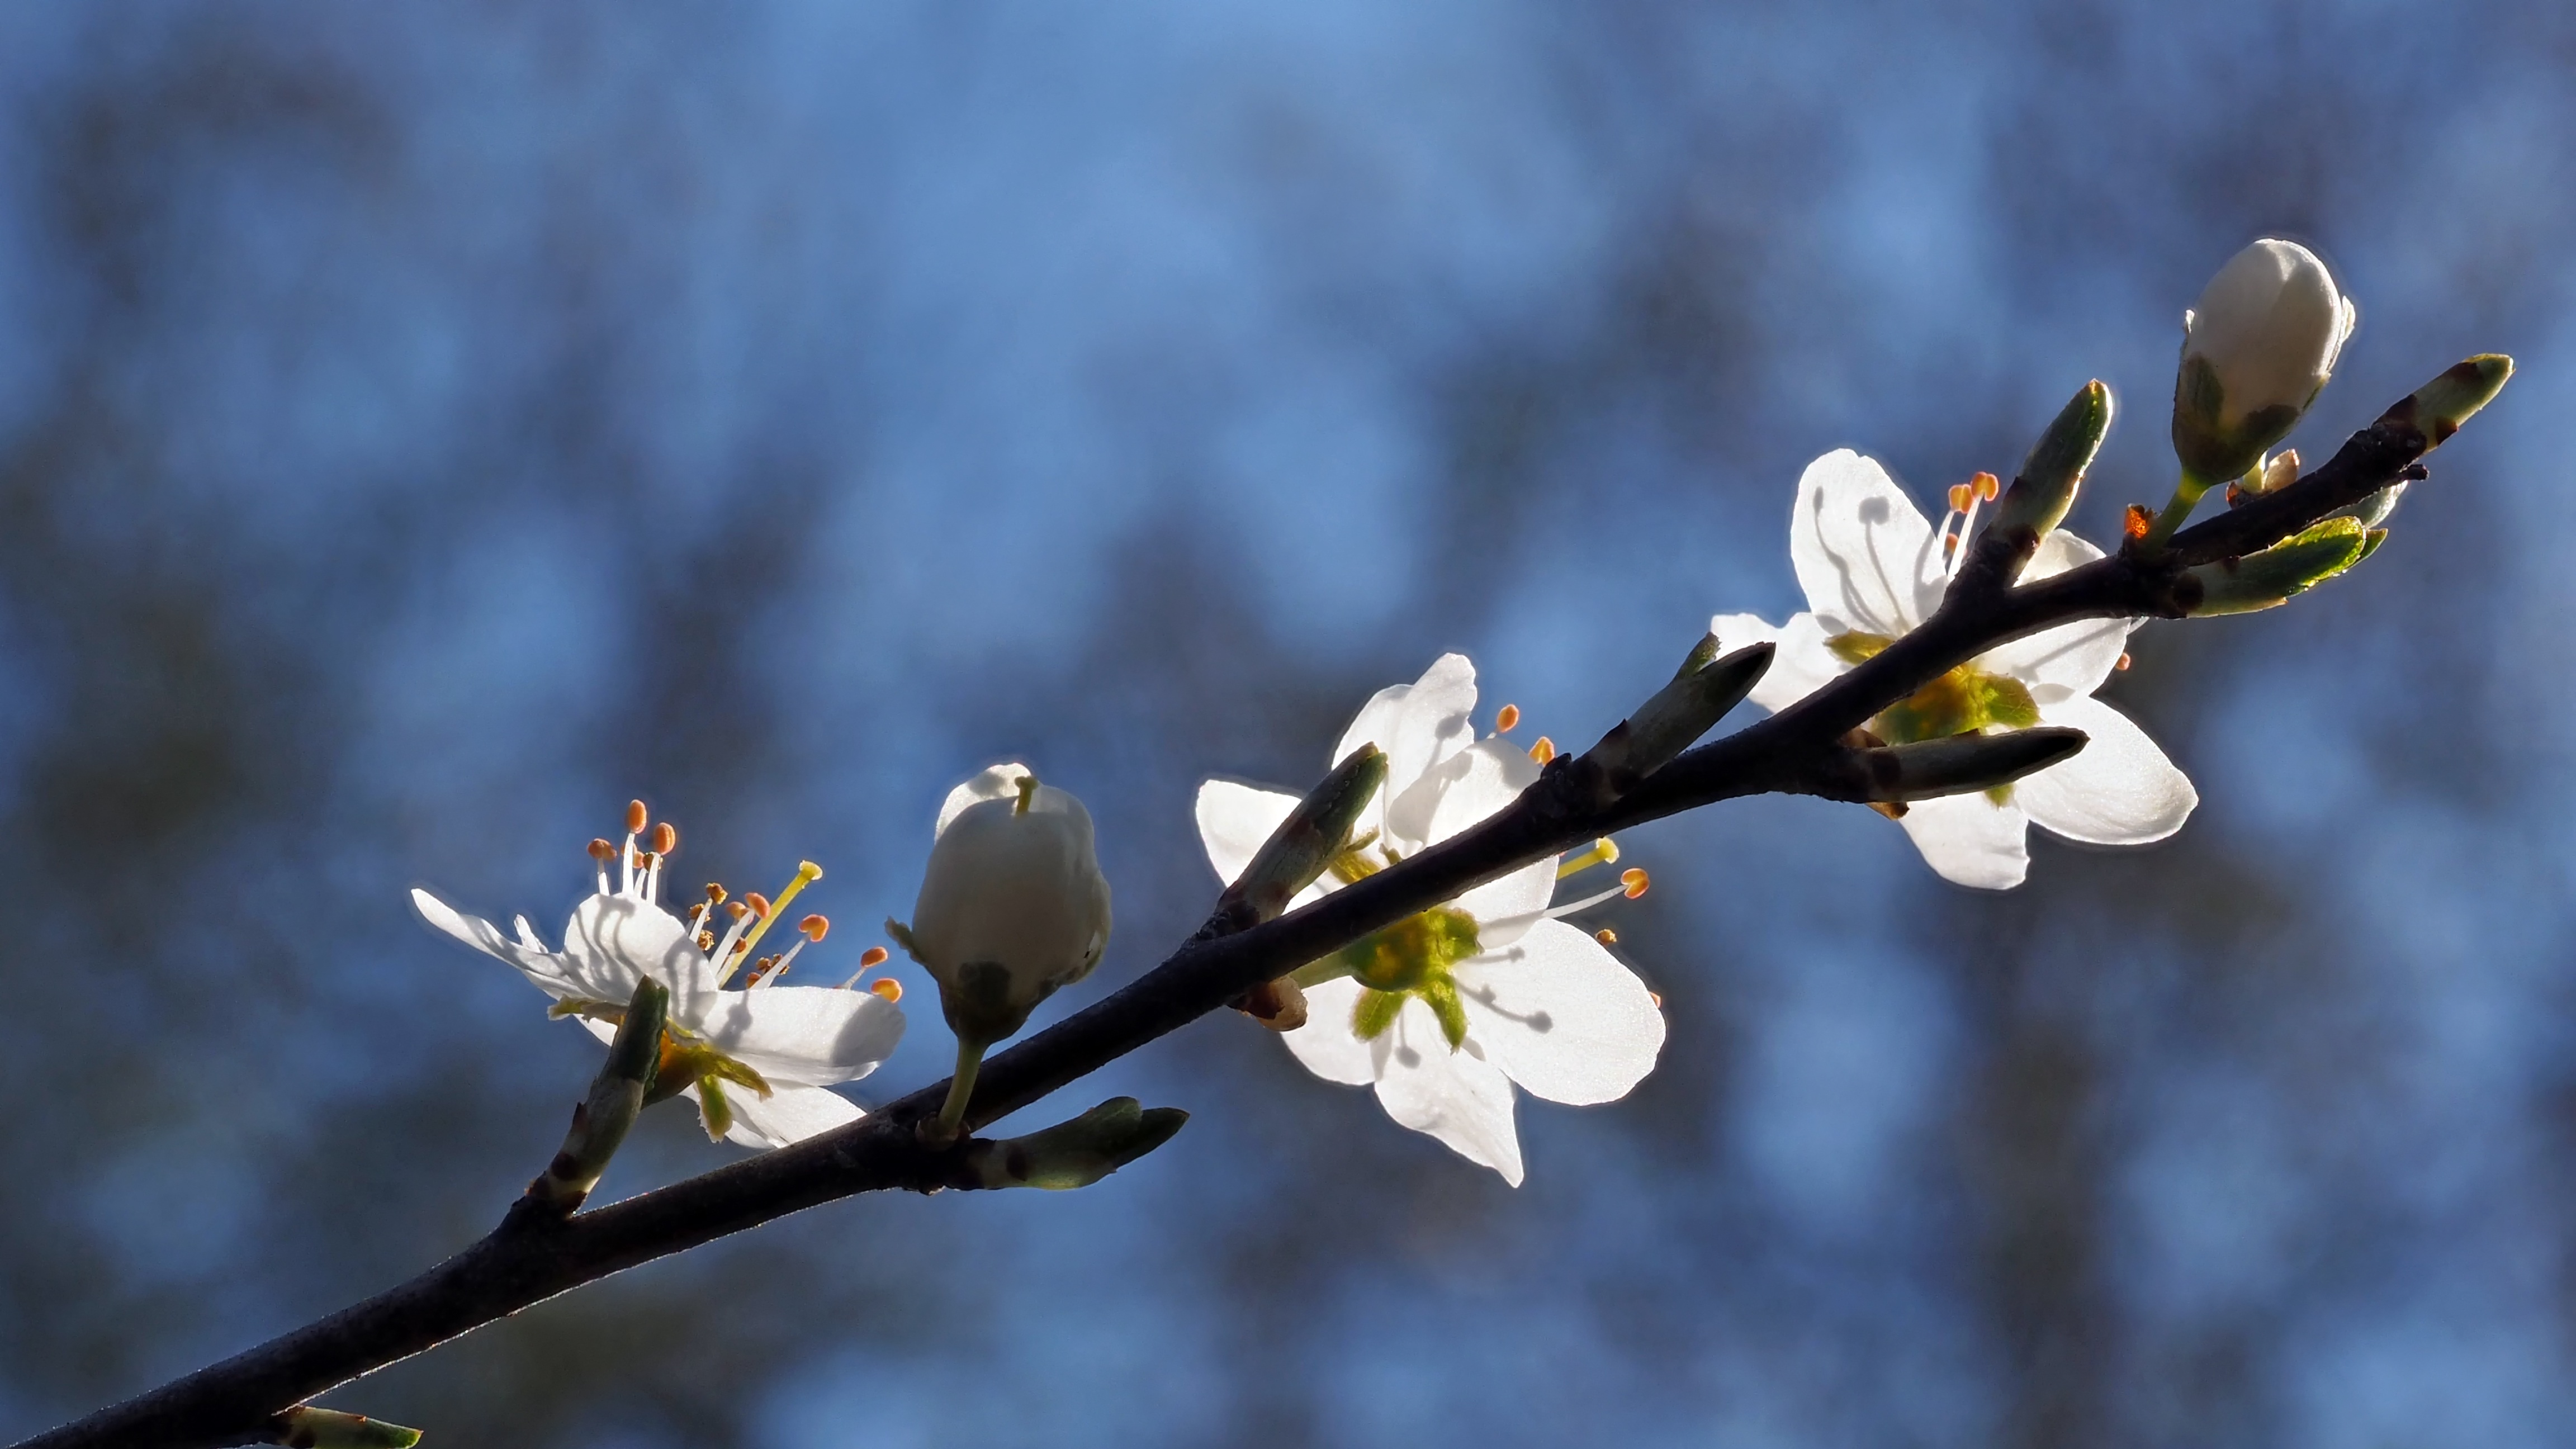
tree, nature, branch, blossom, plant, sunlight, leaf, flower, live, spring, produce, botany, flora, season, twig, wildflower, close up, macro photography, flowering plant, plant stem, land plant